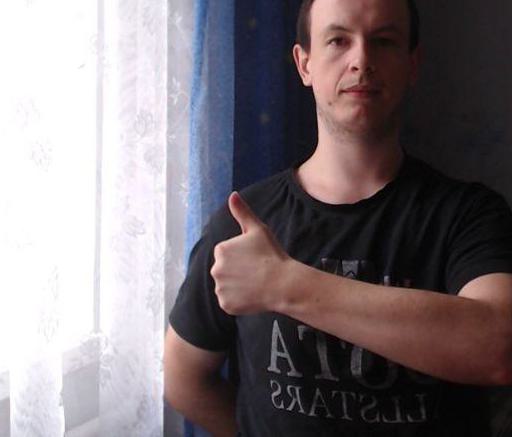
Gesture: like